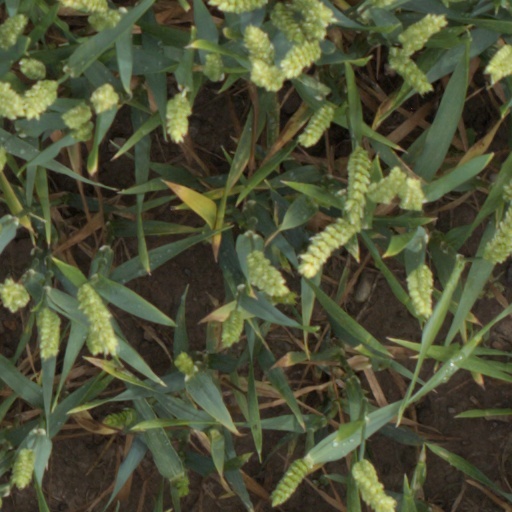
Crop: wheat